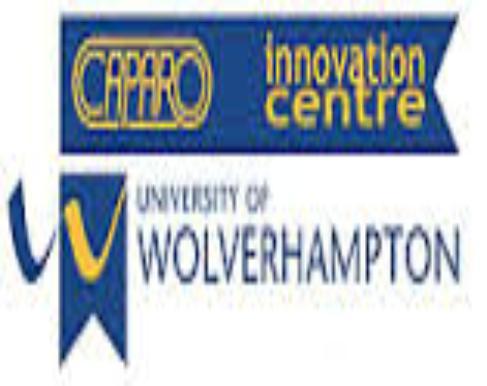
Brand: Caparo
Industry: Transportation